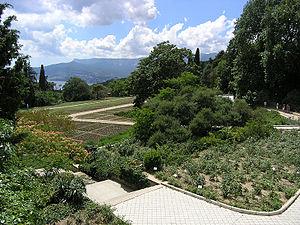
Nikita est une commune urbaine de Crimée, intégrée à la municipalité de Yalta. Sa population s'élevait à 2 466 habitants en 2013.
Evgueni Vladimirovitch Wulff, né le 25 mai 1885 à Simféropol et décédé le 21 décembre 1941 à Léningrad, est un botaniste soviétique, spécialiste de géobotanique et de la flore de Crimée.
Christian von Steven, né le 19 janvier 1781 à Fredrikshamn et mort entre le 18 et le 30 avril 1863 à Simféropol, en Crimée, est un botaniste et un entomologiste d’origine suédoise, sujet de l'Empire russe. Il était surnommé « le Nestor de la botanique. » Il termine sa carrière avec le rang de conseiller d'État effectif.